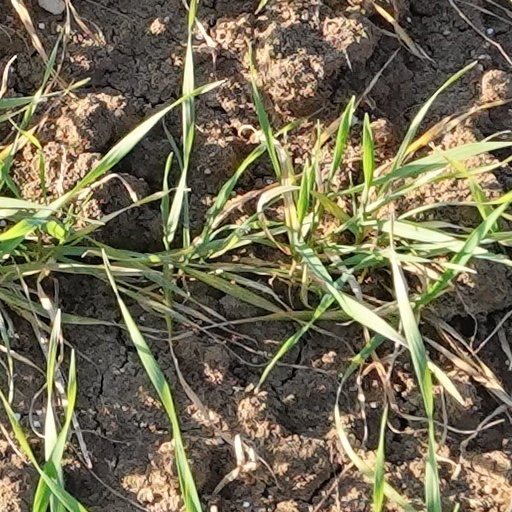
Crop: wheat